Saint-Séverin-sur-Boutonne

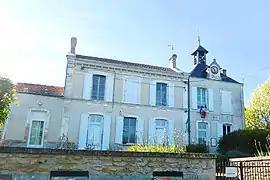
The town hall in Saint-Séverin-sur-Boutonne

Saint-Séverin-sur-Boutonne (literally "Saint-Séverin on Boutonne") is a commune in the Charente-Maritime department in southwestern France.